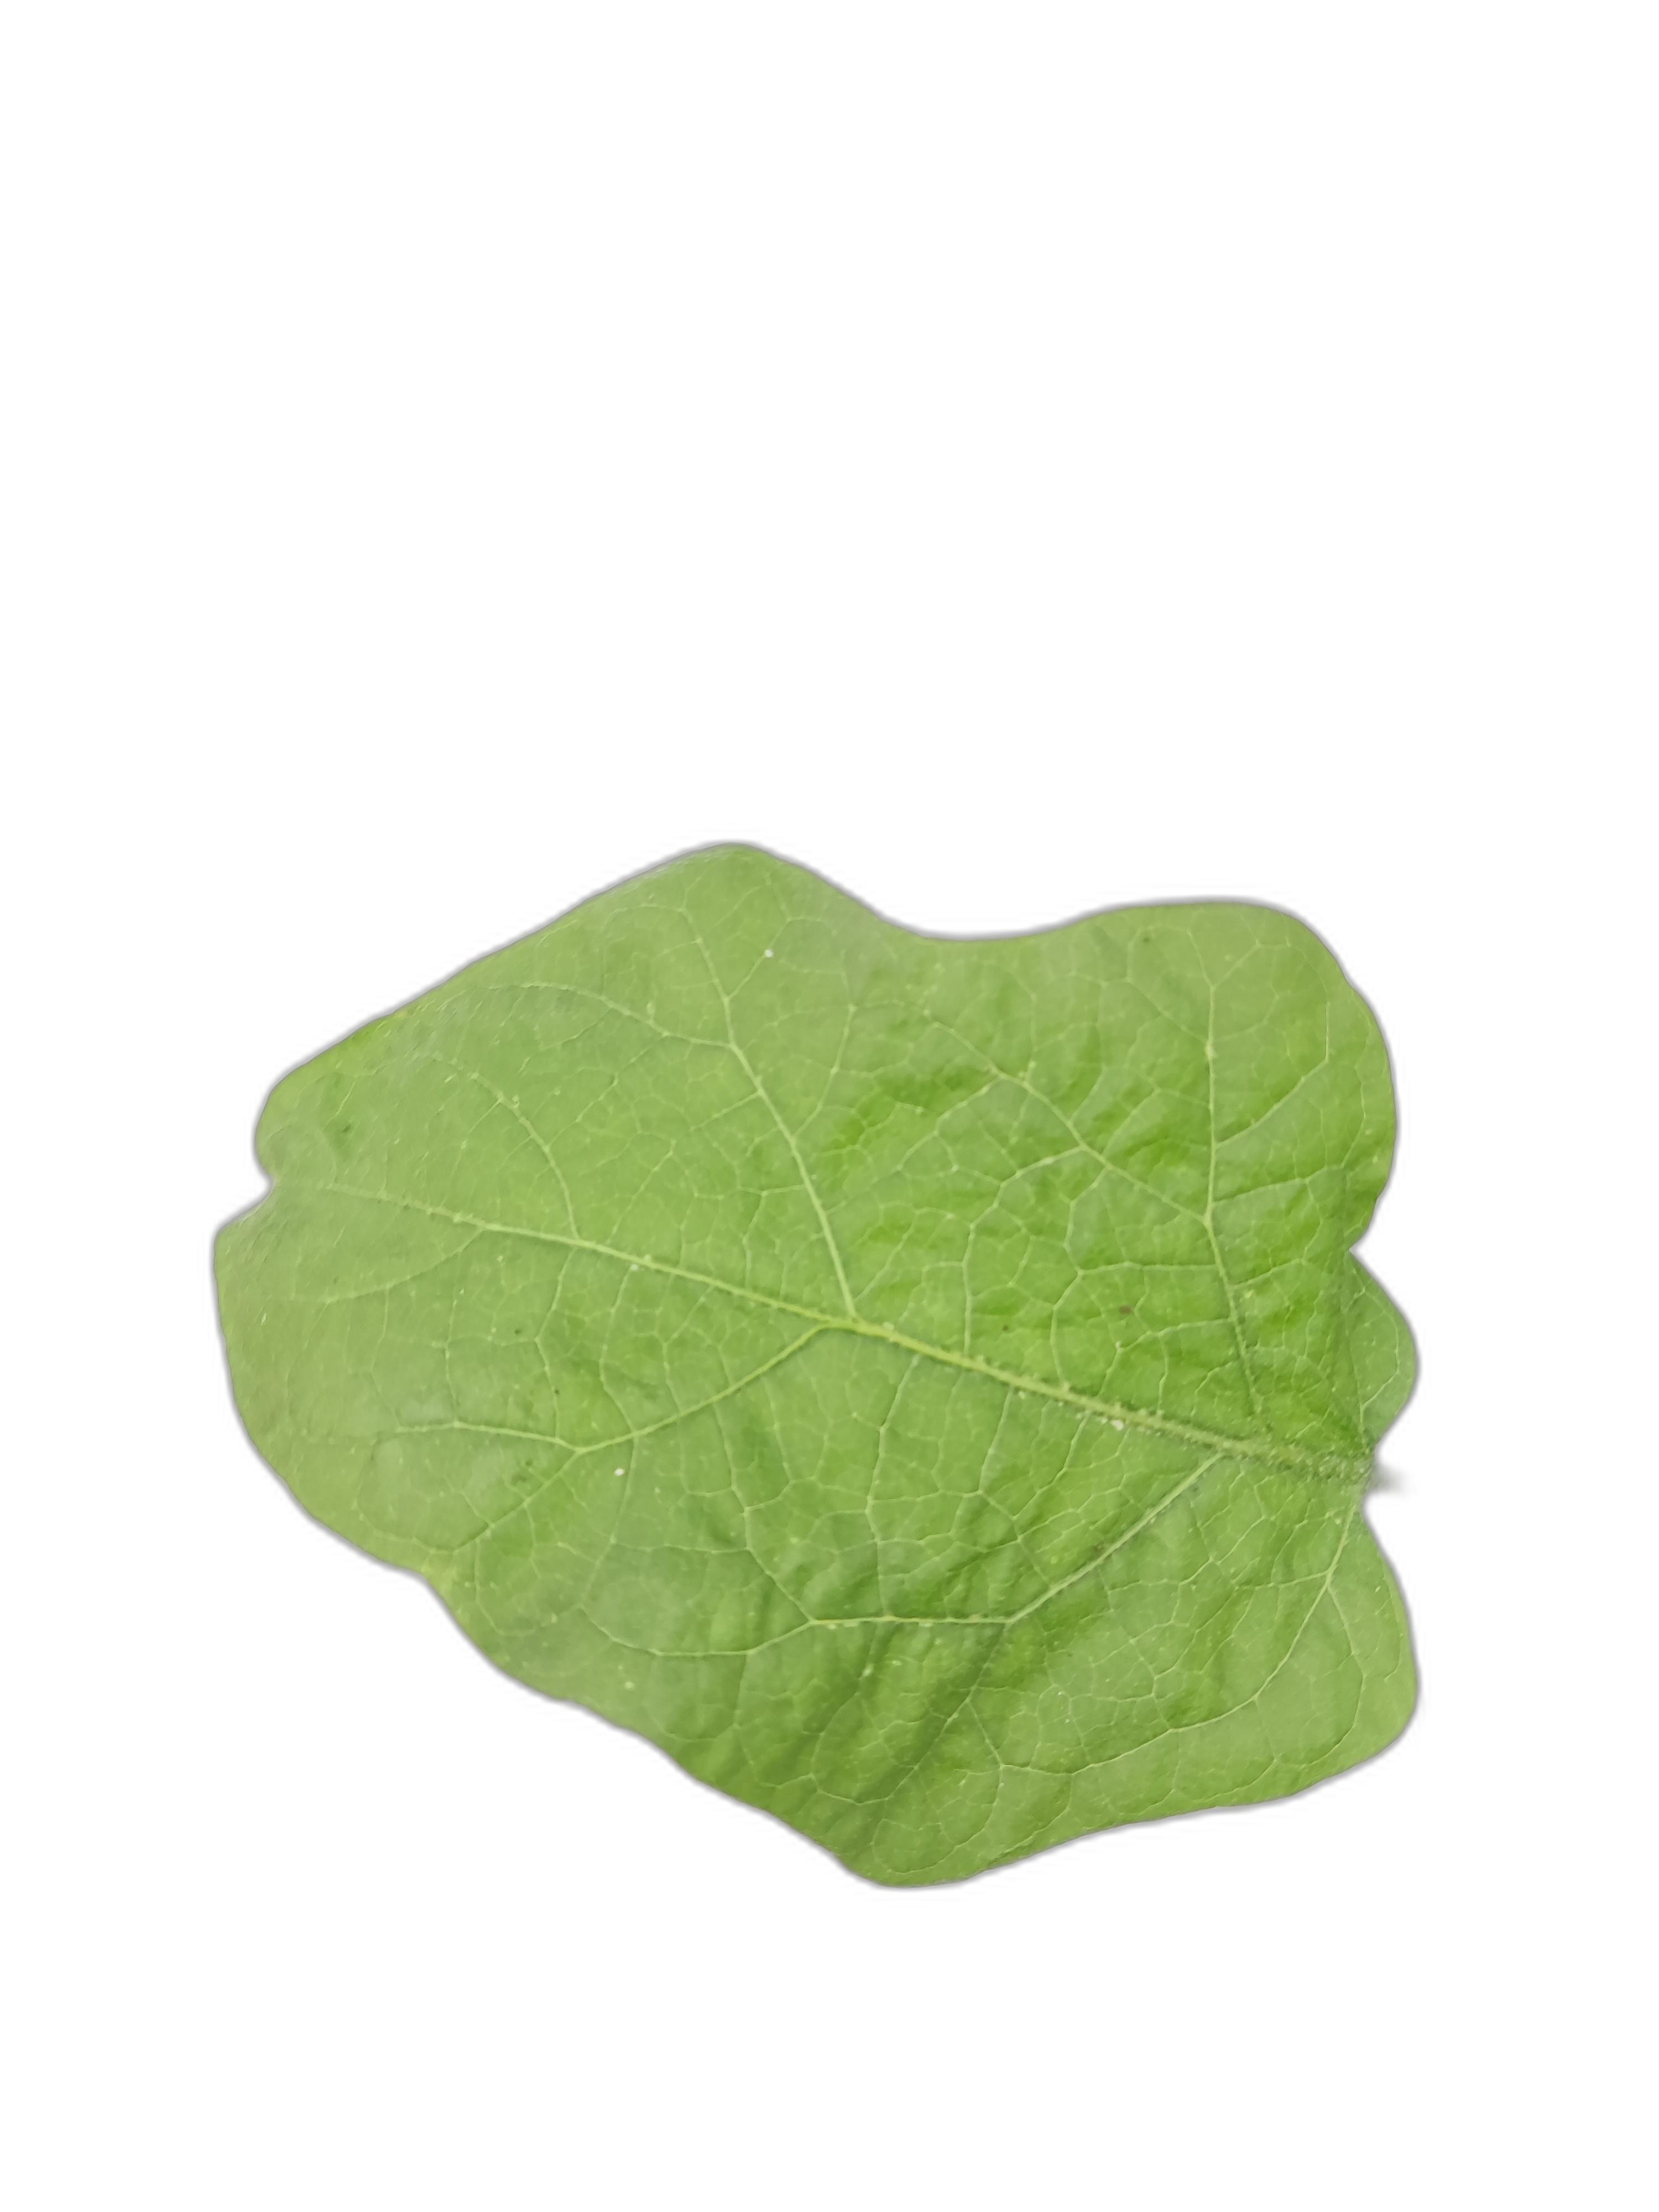
Label: Healthy Leaf